Monetary-disequilibrium theory

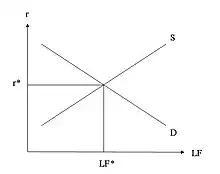
The loanable funds market.

In case of loanable funds market, we need to discuss to concepts ex-ante and ex-post. Ex-ante is what people desire, and ex-post is what happens in the market process. In case of market equilibrium what demanders wish to do is exactly equal to what suppliers wish to do. This has been shown in the figure. The equilibrium here is ex-ante. However, it does not guarantee that ex-post will match it especially if entrepreneurs are prevented from finding the price that will bring equilibrium in the market. Let us take the case of price ceiling. At that price quantity demanded will exceed the quantity supplied resulting in an ex-ante disequilibrium.